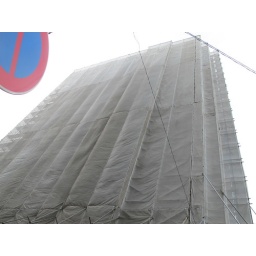
gonna build me a home in the sky